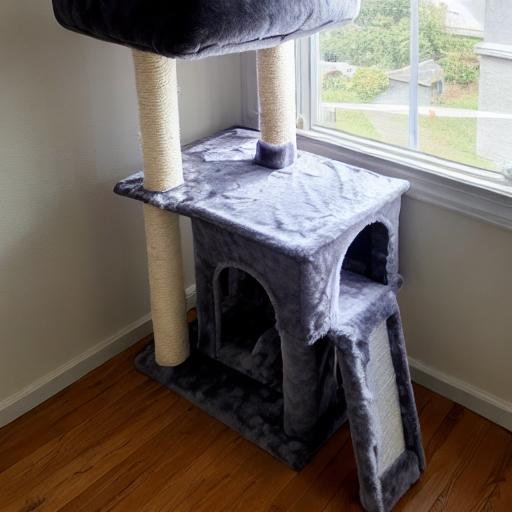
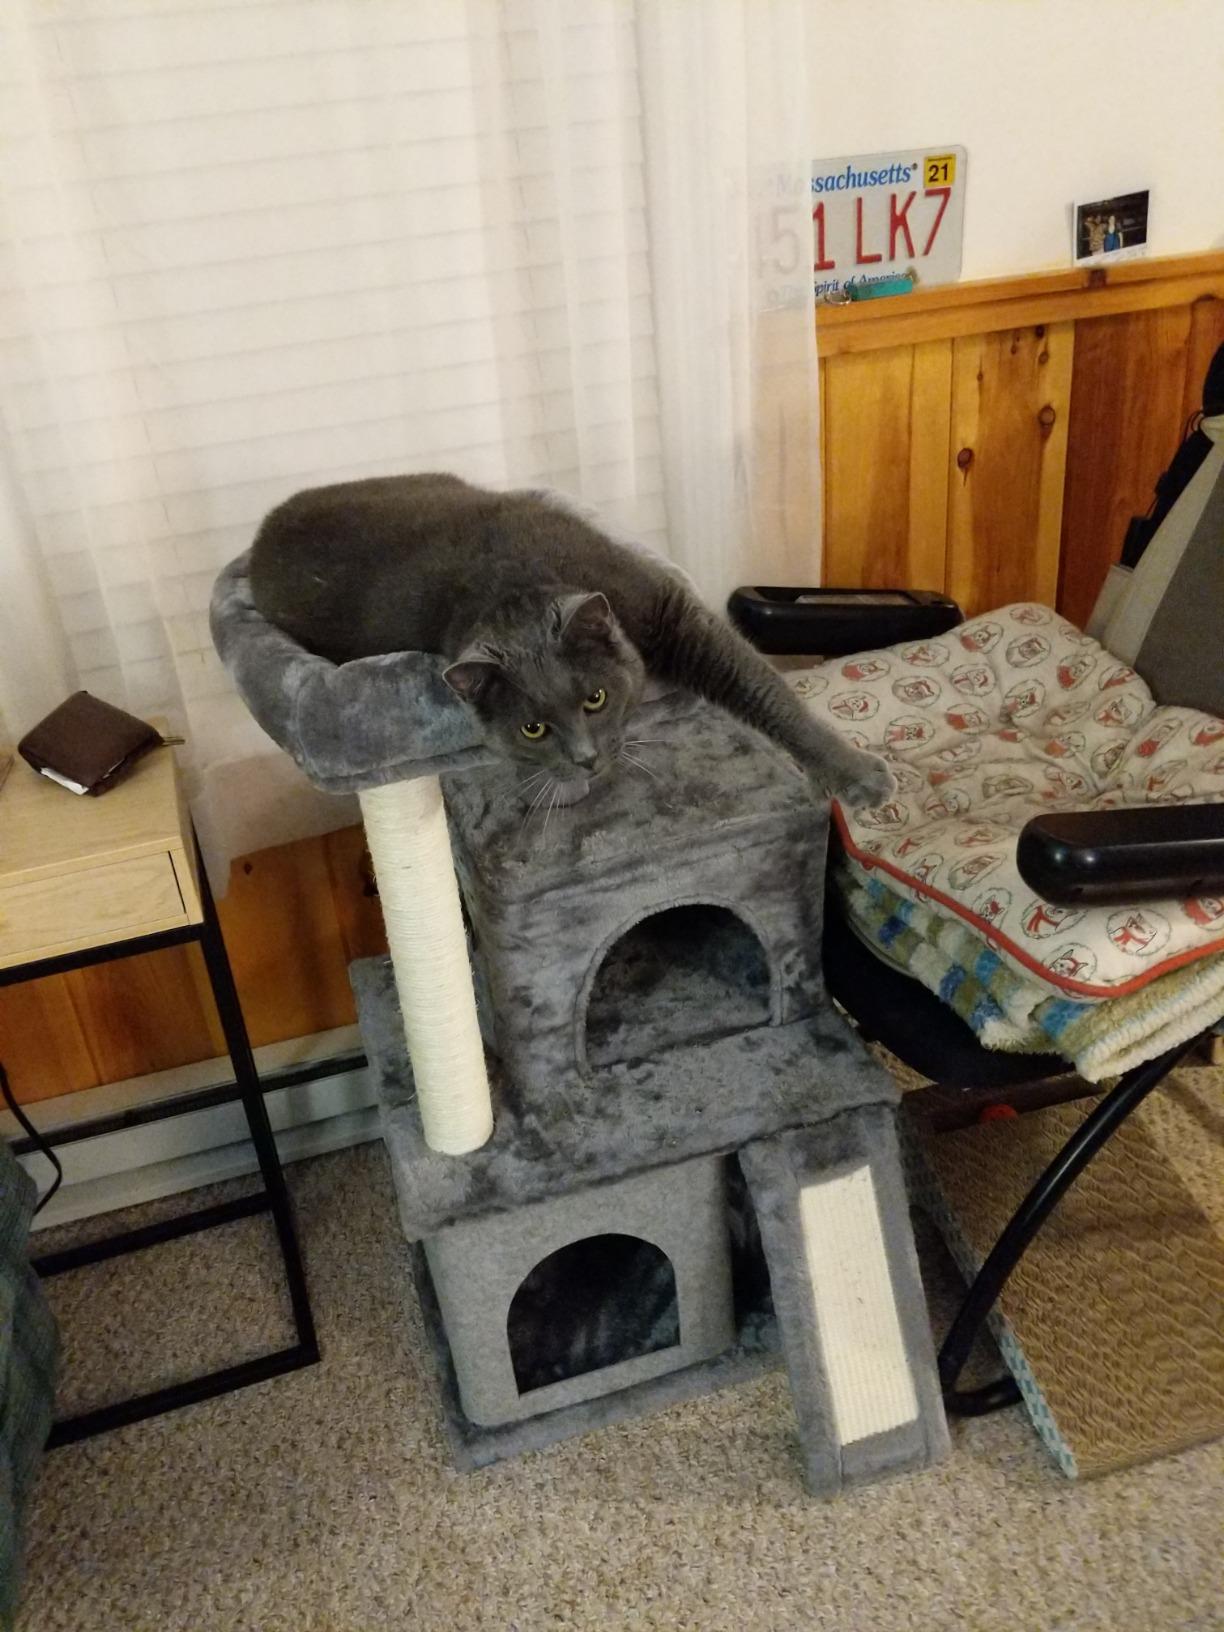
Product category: items_cat tree
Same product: no